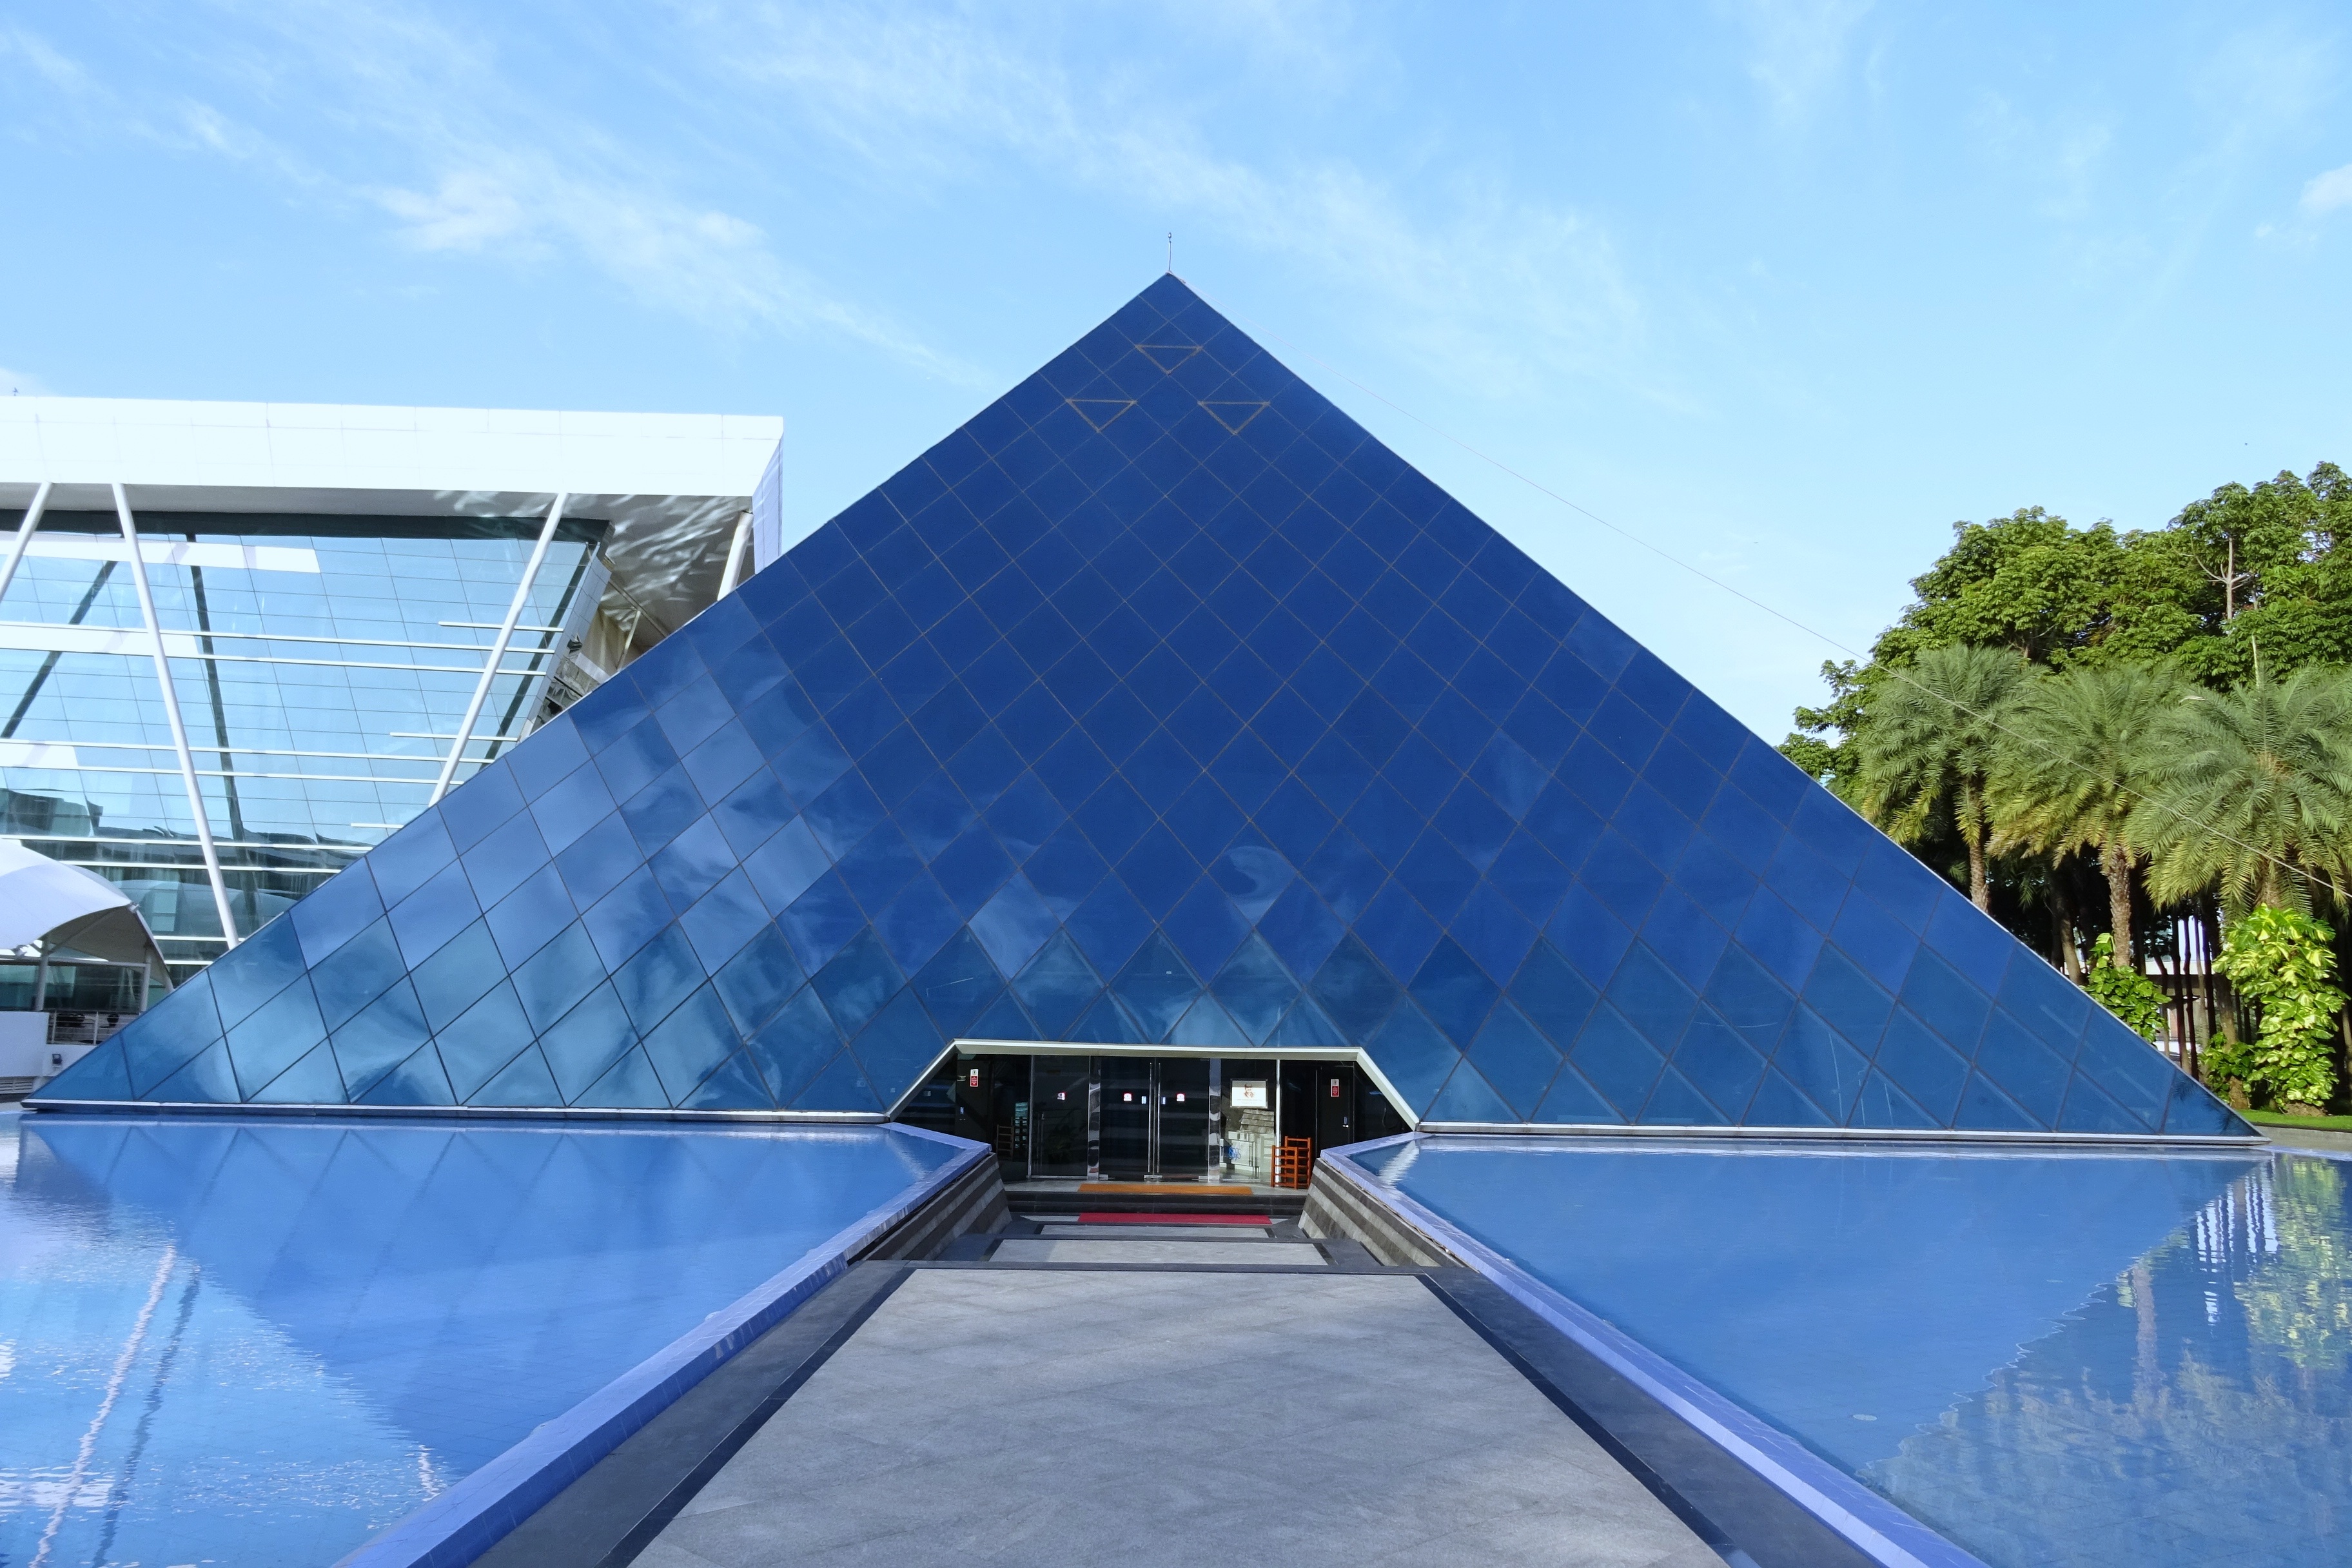
architecture, structure, roof, building, monument, pyramid, swimming pool, corporate, office, facade, blue, exterior, business, modern, india, bengaluru, bangalore, contemporary, karnataka, infosys